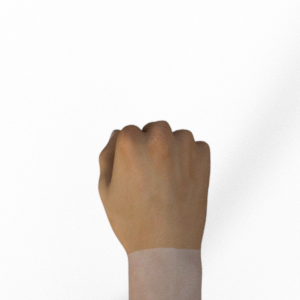
Label: rock